Rhamphichthys

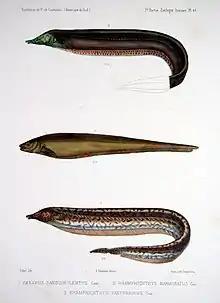
Description plates of different "Rhamphichthys" species

Not much is known about their behavior and biology. They are opportunistic predators feeding predominately on invertebrates such as insects and crustaceans dug up from the sandy river bottoms, but seem to eat small fish as well. They seem to keep to a relatively small home range and are solitary except while breeding. They use their electrical organs to identify prey, competitors, mates, and possible predators. It is thought they mate during the dry season when waters are warm and low.